Jayan

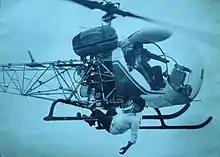
This picture was taken seconds before the accident

On 16 November 1980, Jayan died in an accident on the set of the movie "Kolilakkam" ( "Shockwave") at the age of 41. The climactic scene of the movie was being filmed in Sholavaram, near Madras, Tamil Nadu. Jayan was performing a stunt that involved him boarding an airborne Bell 47 from a moving motorbike driven by Sukumaran. The shot was accepted by the director in the first take; nonetheless, another three shots were filmed. According to the film's production executive, Jayan insisted on yet another re-take as he was not satisfied. During the re-take, the helicopter lost its balance and crashed along with Jayan who was hanging onto the landing skids, and he later succumbed to his injuries.